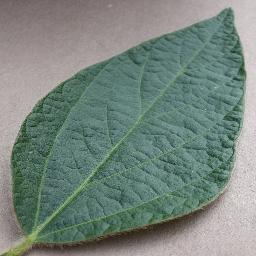
Label: Soybean___healthy